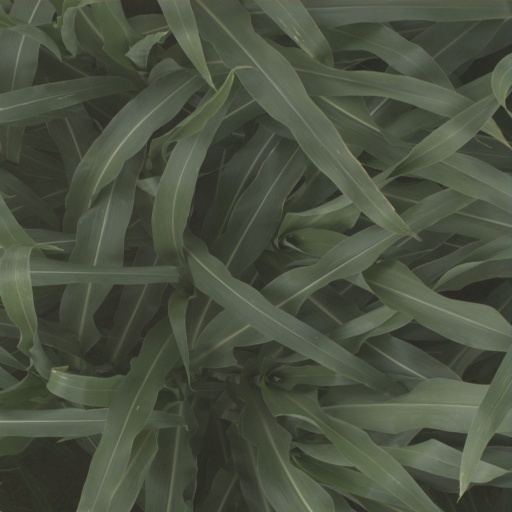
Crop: sorghum